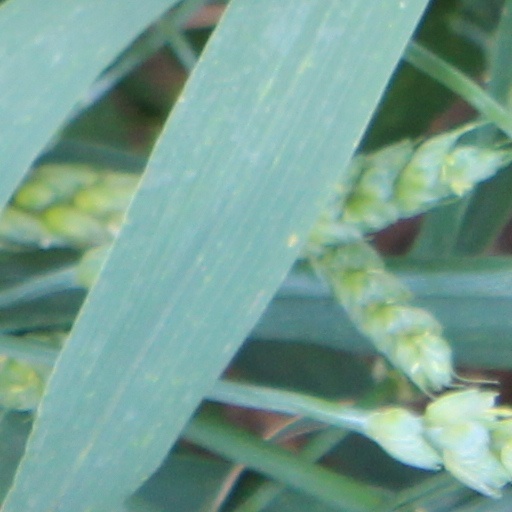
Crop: wheat